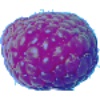
Label: Raspberry 1